Pennal Letter

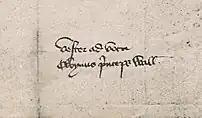
Signature of Owain Glyndŵr in the letter

The letter is regarded as unique as the only surviving written documentation detailing secular and religious policies for a potential independent Wales in the Middle Ages.